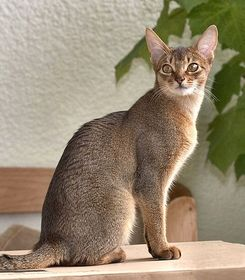
Breed: abyssinian